Ilwaco Railway and Navigation Company

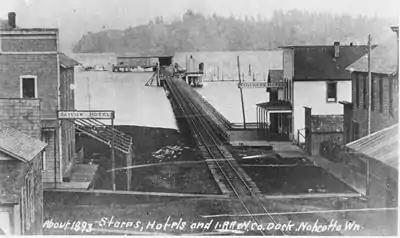
Nahcotta, WA 1893, looking east towards Willapa Bay

The initial owners of the company were Lewis Alfred Loomis, Jacob Kamm, I.W. Case, H.S. Gile, and B. A. Seaborg. L.A. Loomis was a pioneer on the Long Beach Peninsula. He had formed the Ilwaco Wharf Company in July, 1874. In addition to Loomis, incorporators of the Ilwaco Wharf Company included Robert Carruthers, George Johnson, Abraham Wing, and Captain J.H.D. Gray. They sold shares and raised $2,500 to build a pier and freighthouse on Baker's Bay at Ilwaco, near the mouth of the Columbia River. Later, on February 23, 1875, L.A. Loomis and some of the same incorporators of the Ilwaco Wharf Company incorporated the Ilwaco Steam Navigation Company, with the goal of buying a steamboat and running passengers and freight across the Columbia from Astoria to the Ilwaco wharf that they had built. They sold stock again, raised $25,000 in working capital, and for $22,000, bought the steamboat "General Canby".